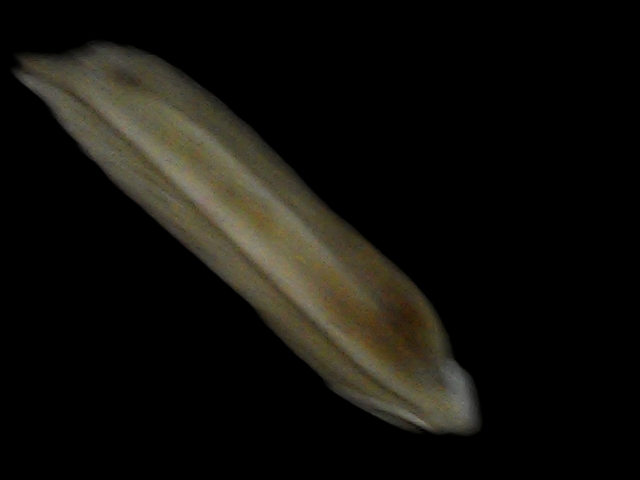
Rice variety: Bd87